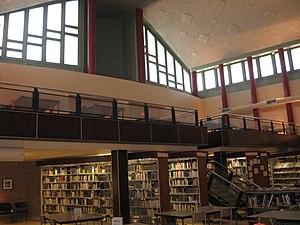
Nouvelle bibliothèque aménagée dans l'ancienne chapelle du Séminaire de Chicoutimi.
Le Séminaire est une école secondaire privée québécoise de Chicoutimi située à Saguenay, au Saguenay–Lac-Saint-Jean. Elle offre les cinq niveaux du secondaire, une école primaire trilingue qui se nomme: l'École Vision et une autre école primaire nommée L’ÉcoleAction qui est venue s’installer dans l'année scolaire 2018-2019. Par association avec le ministère de l'Éducation, du Loisir et du Sport du Québec, au bout des cinq années d'études, le séminaire est habilité à décerner le diplôme d'études secondaires à ses étudiants. Dans cette école du secteur Saguenay, il y a multiple choix de sports, basket, danse, musique, baseball, équitation, ski, chant, poterie, avocat, docteur, en fait c’est des concentrations.